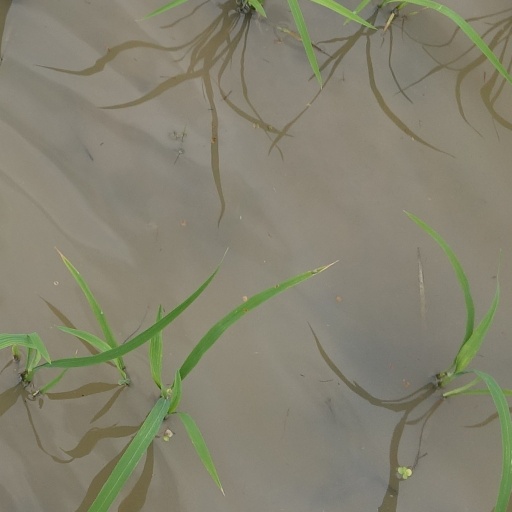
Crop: rice